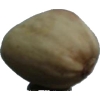
Label: pistachio